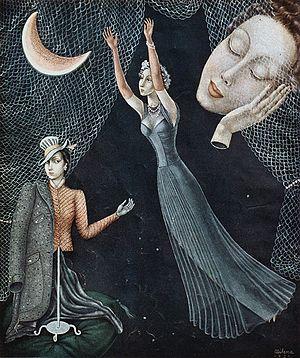
Milena Pavlović-Barili est une femme peintre et une poétesse serbe. Elle est née d’un père italien, Bruno Barilli, compositeur, et d’une mère serbe apparentée à la dynastie Karađorđević ayant étudié l’art. Son grand-père, Živko Pavlović, est probablement l’auteur des fresques de l’église Lazarica.